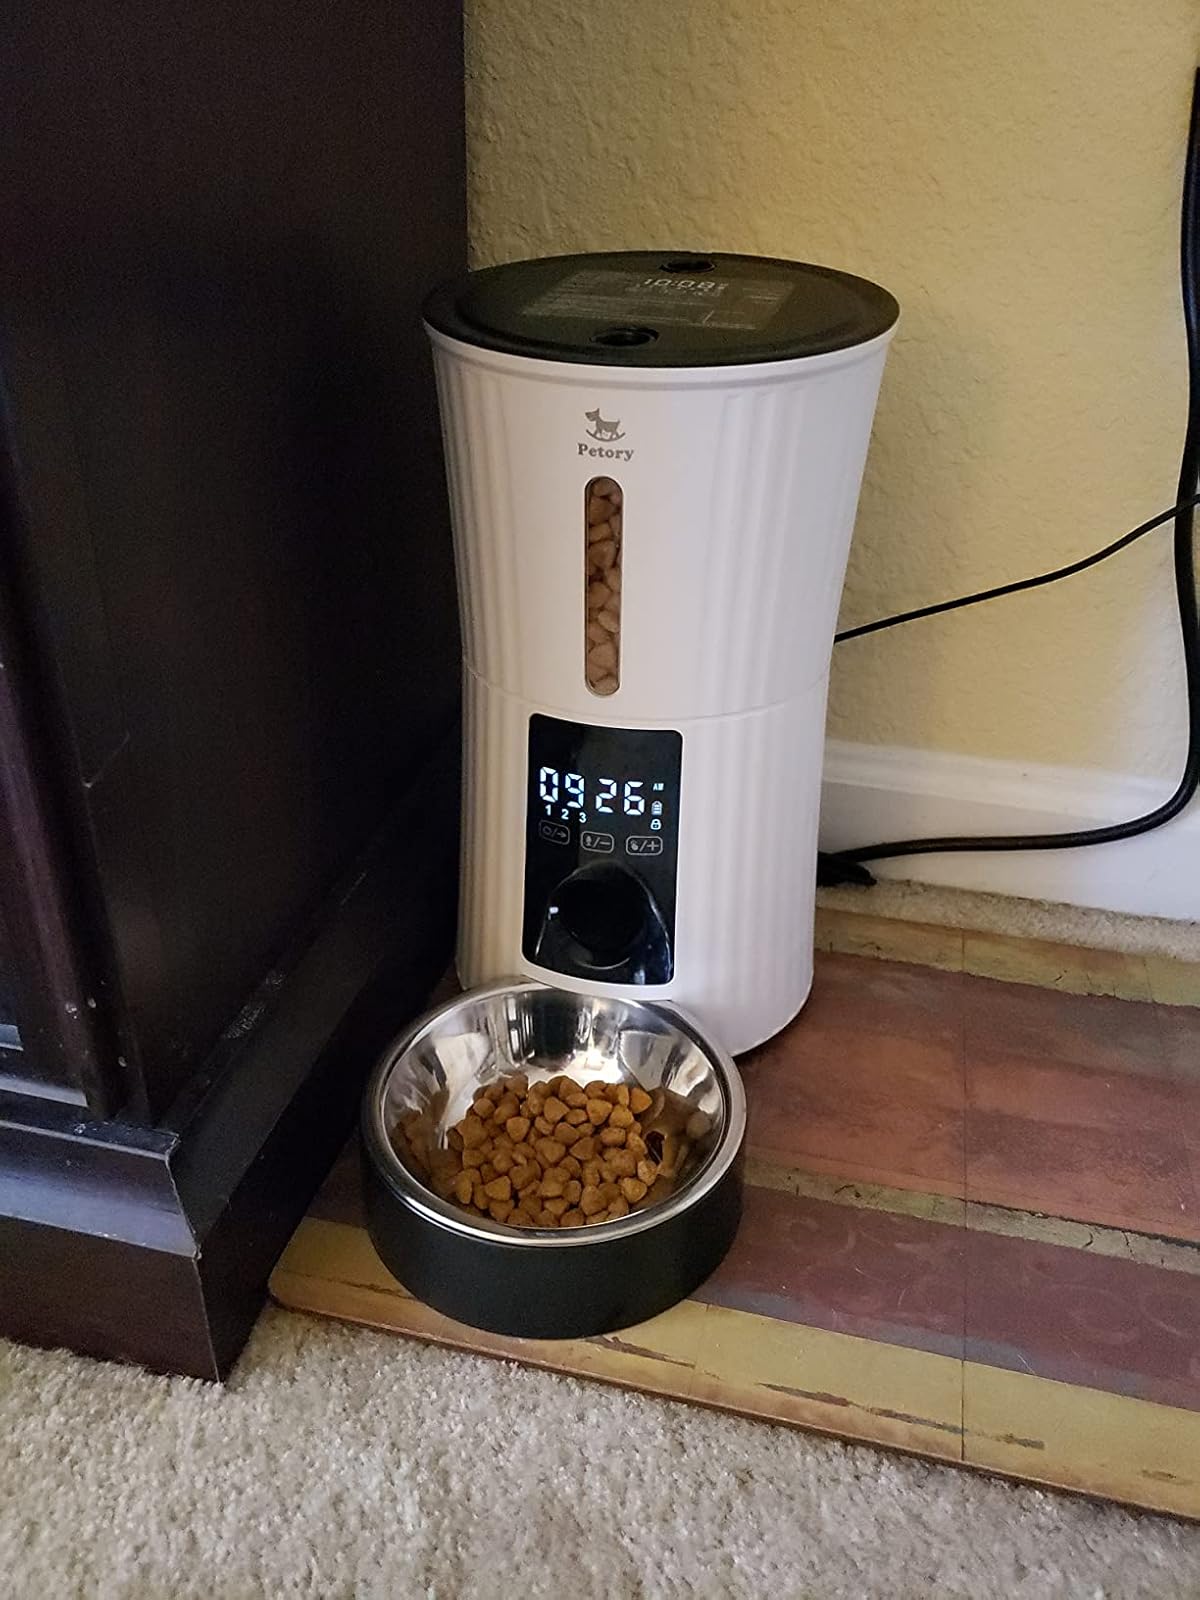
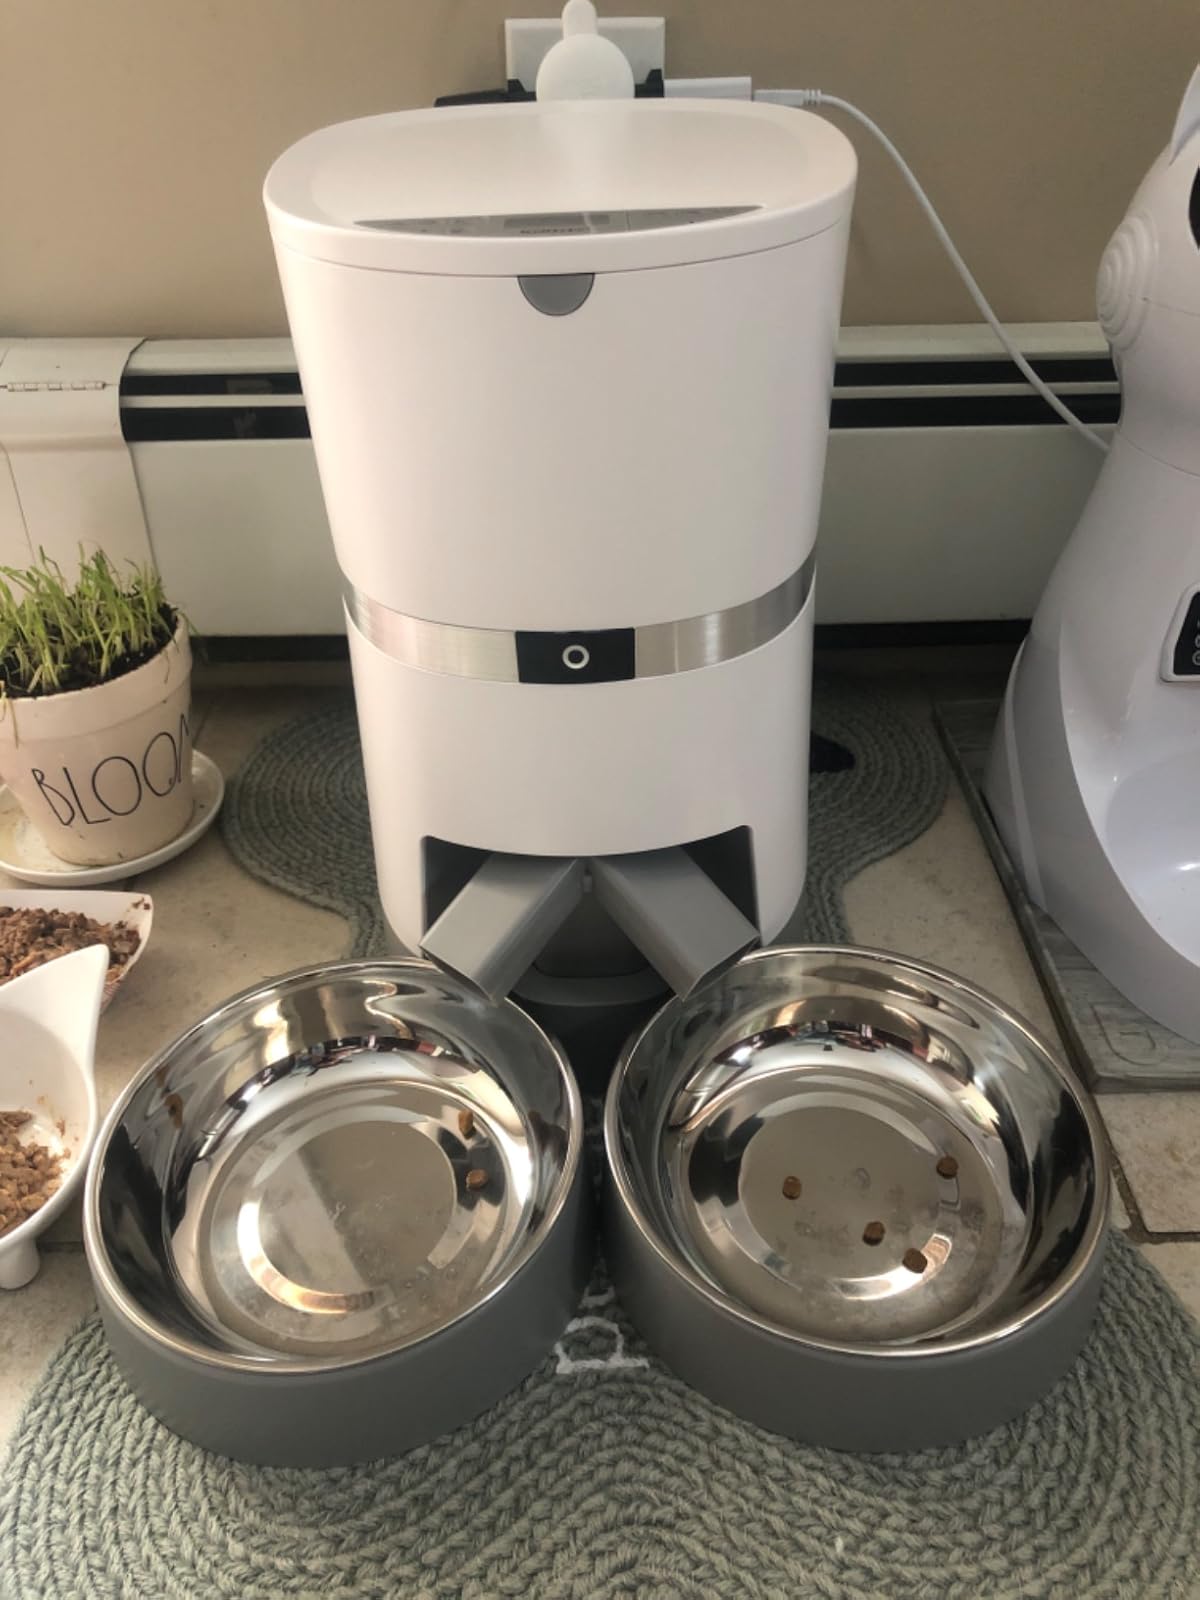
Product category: items_feeder
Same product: no